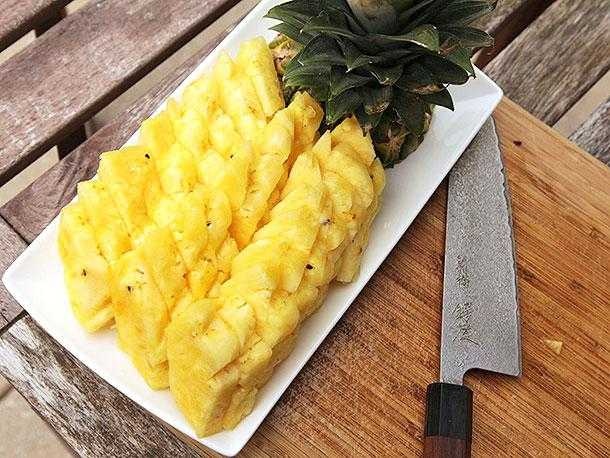
Label: Pineapple